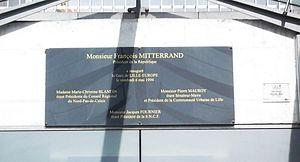
La gare de Lille-Europe est une gare ferroviaire française de la ligne à grande vitesse de Fretin à Fréthun, située en bordure du centre-ville de Lille, ville centre de la Métropole européenne de Lille, préfecture du département du Nord et de la région Hauts-de-France.